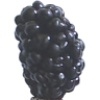
Label: Mulberry 1